Tenavaram temple

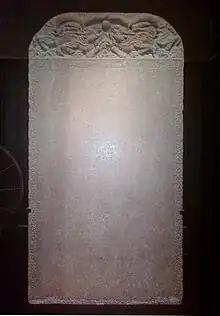
Galle Trilingual Inscription of 1411 CE erected by Chinese Admiral Zheng He mentions the main deity of Tenavarm temple as displayed in the Colombo National Museum of Sri Lanka in December 2011.

Dondra Head is known historically in Tamil as "Then-thurai", "Tevan-thurai", "Tennavan-thurai", "Tendhira Thottam", "Tenavaram" and "Tanaveram" which are variations of the same meaning "Lord of the Southern Port" in the language. "Then" or "Ten" is an anglicized form of the Tamil word for "South" while "Tennavan" ("Southerner") is a historic epithet denoting the Hindu God Shiva in the language, used by Tamil poets and simultaneously used as an honorable description of several Pandyan kings. "Tevan" is "God", "Thurai" means "port", "Thottam" means "estate" while varam or waram denotes the Lord's abode "Iswaram." The shrines' primary deity Vishnu shared the name of the town, "Tenavarai Nayanar", at the southernmost point of the island. The northernmost Vishnu shrine of the island, Vallipuram Vishnu Kovil, houses the ancient deity "Vallipuram Alwar" following a similar naming tradition.